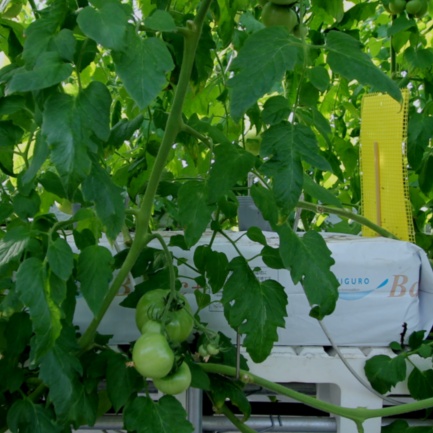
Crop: tomato